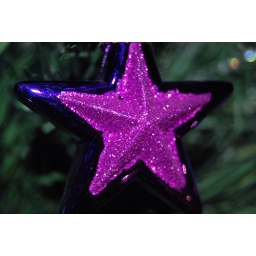
Pink elephants and purple stars in my mums house : )